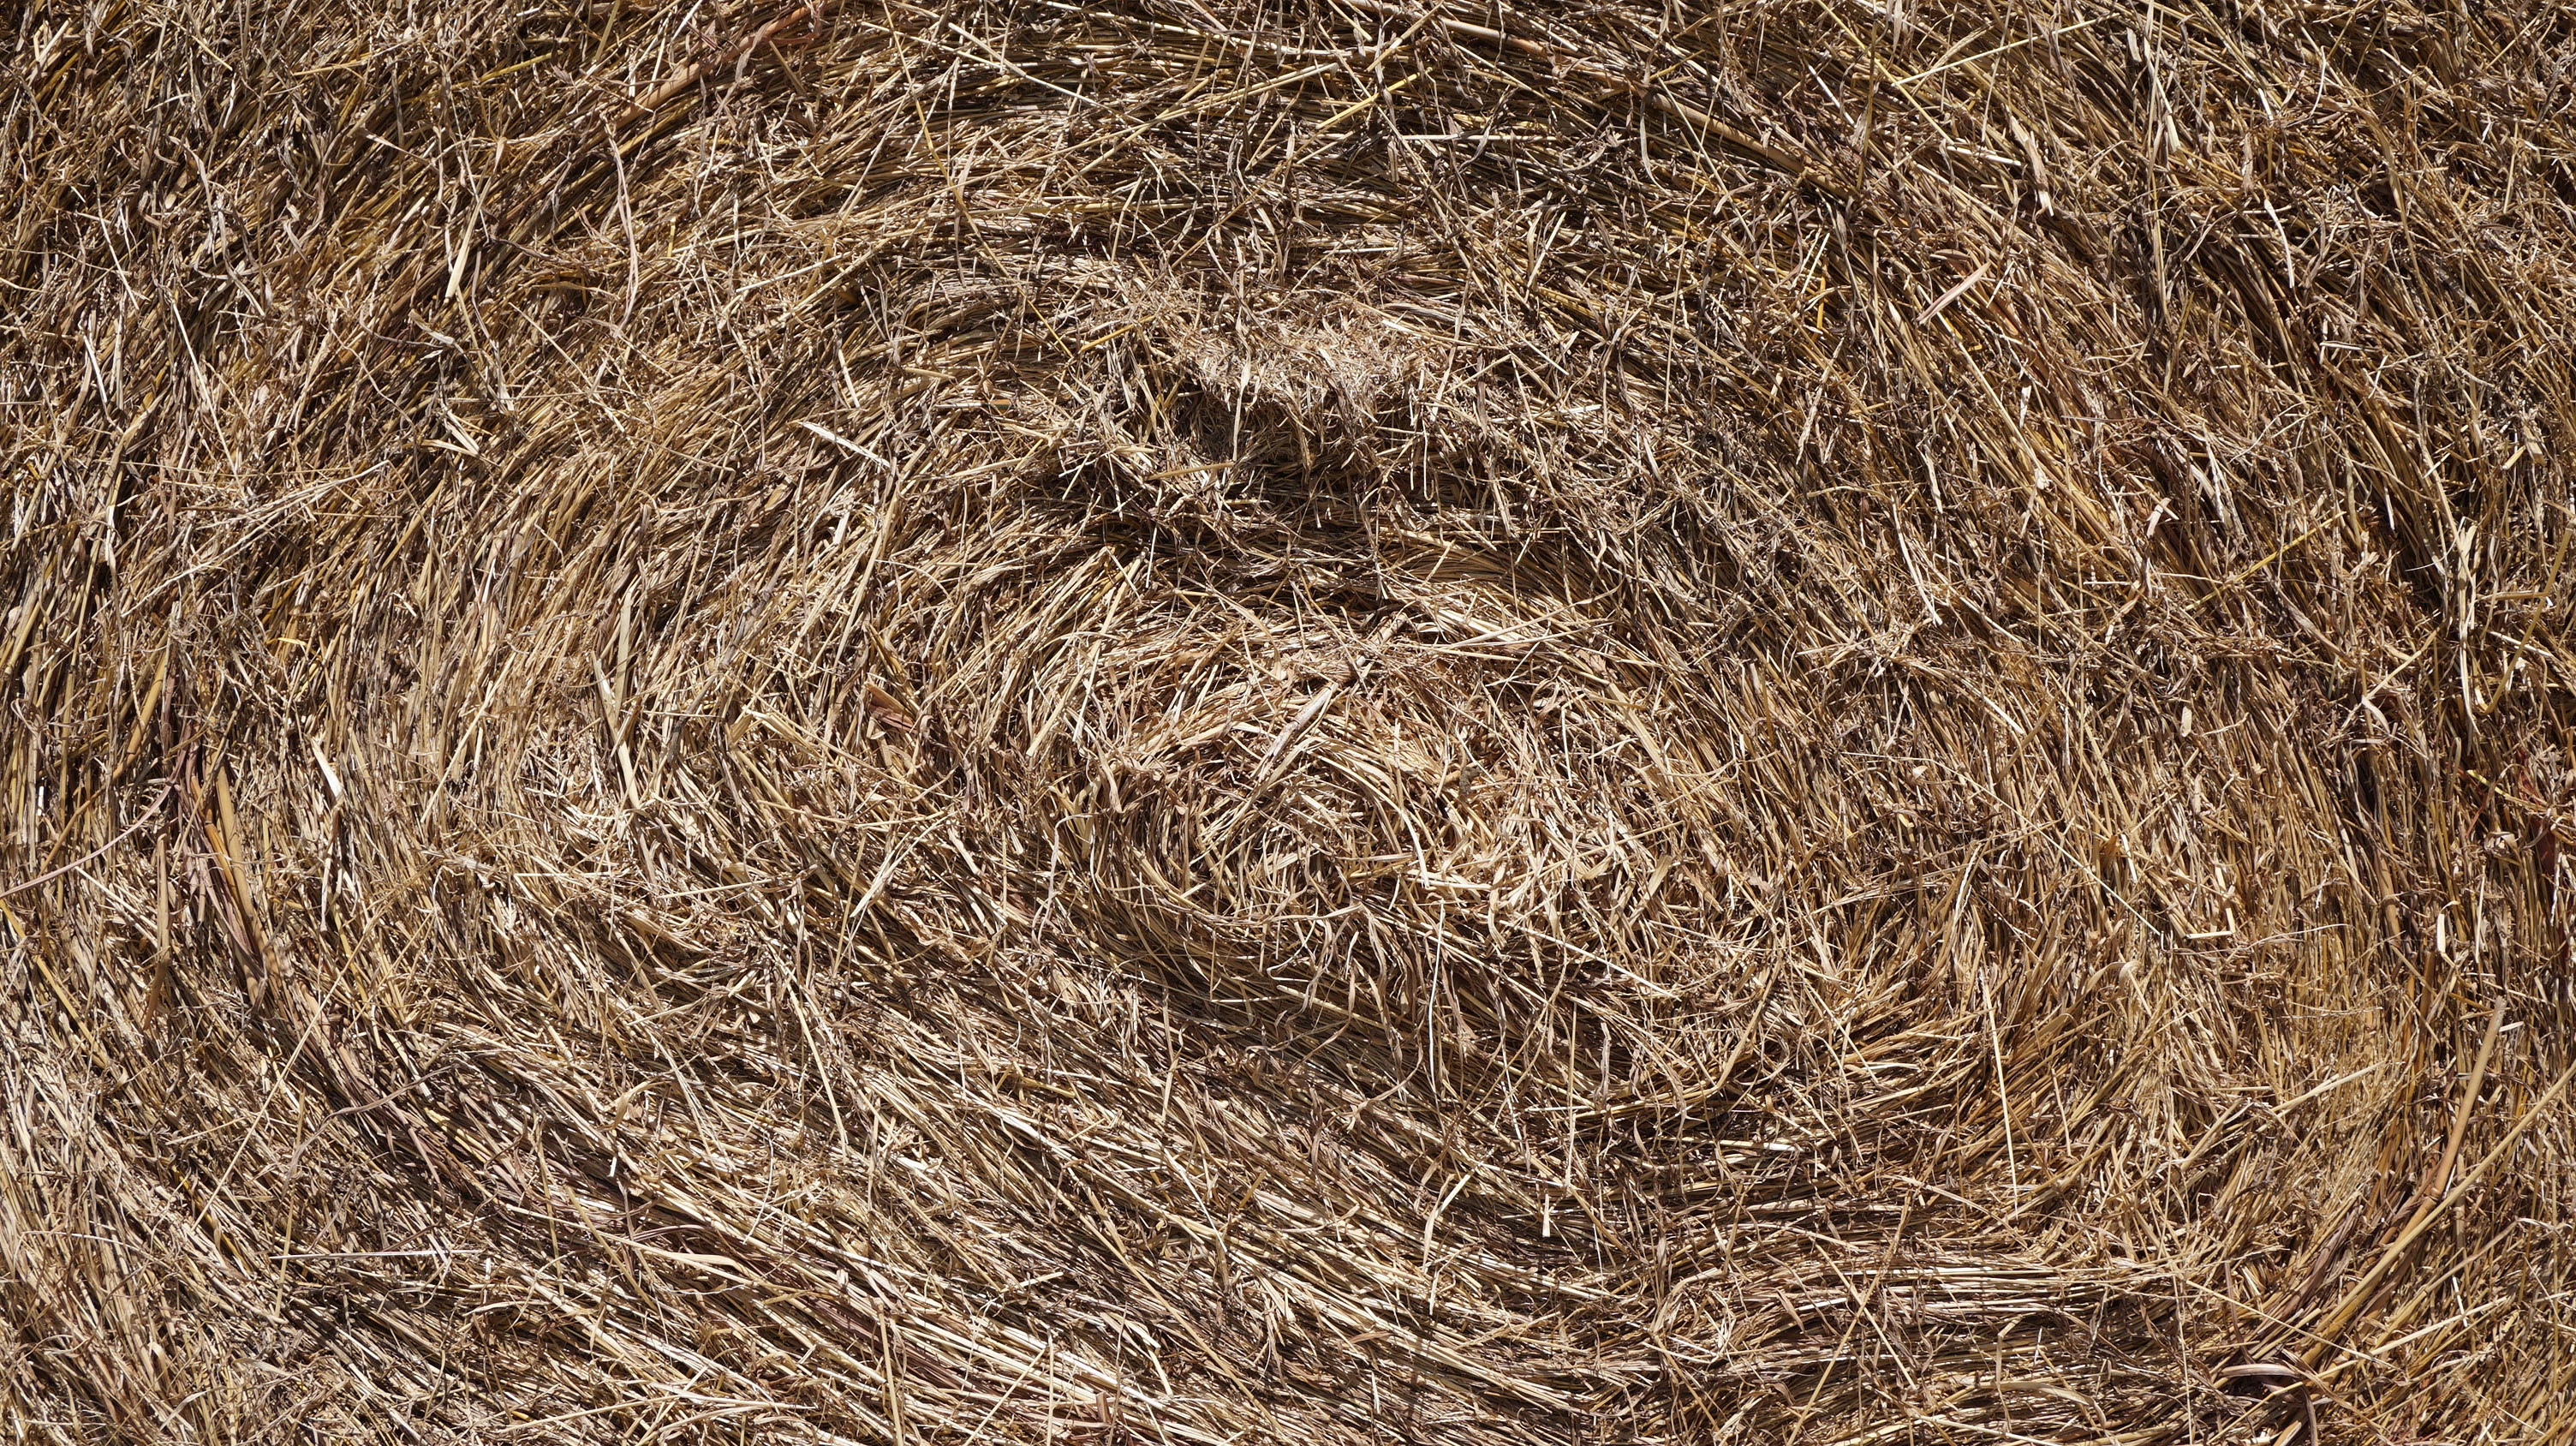
nature, grass, branch, plant, hay, farm, countryside, barn, harvest, crop, soil, agriculture, dry grass, straw, views, bundle, fang, the industry, animal farm, county farm, a pile of grass, rice straw, grass family